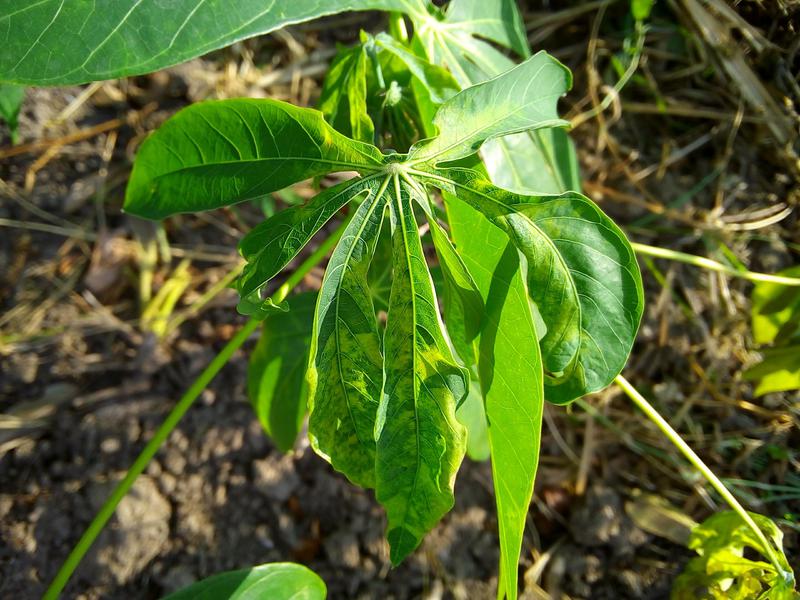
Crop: cassava
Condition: mosaic_disease